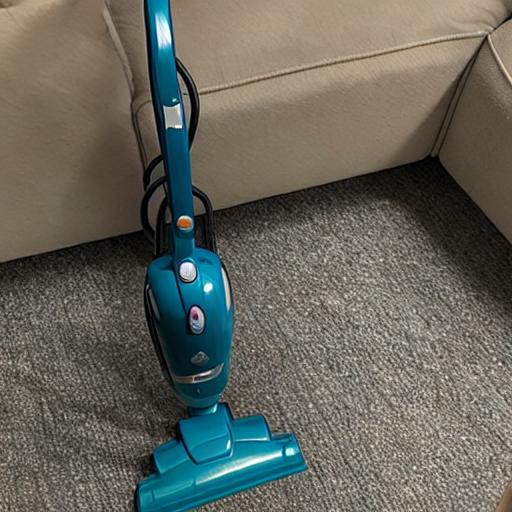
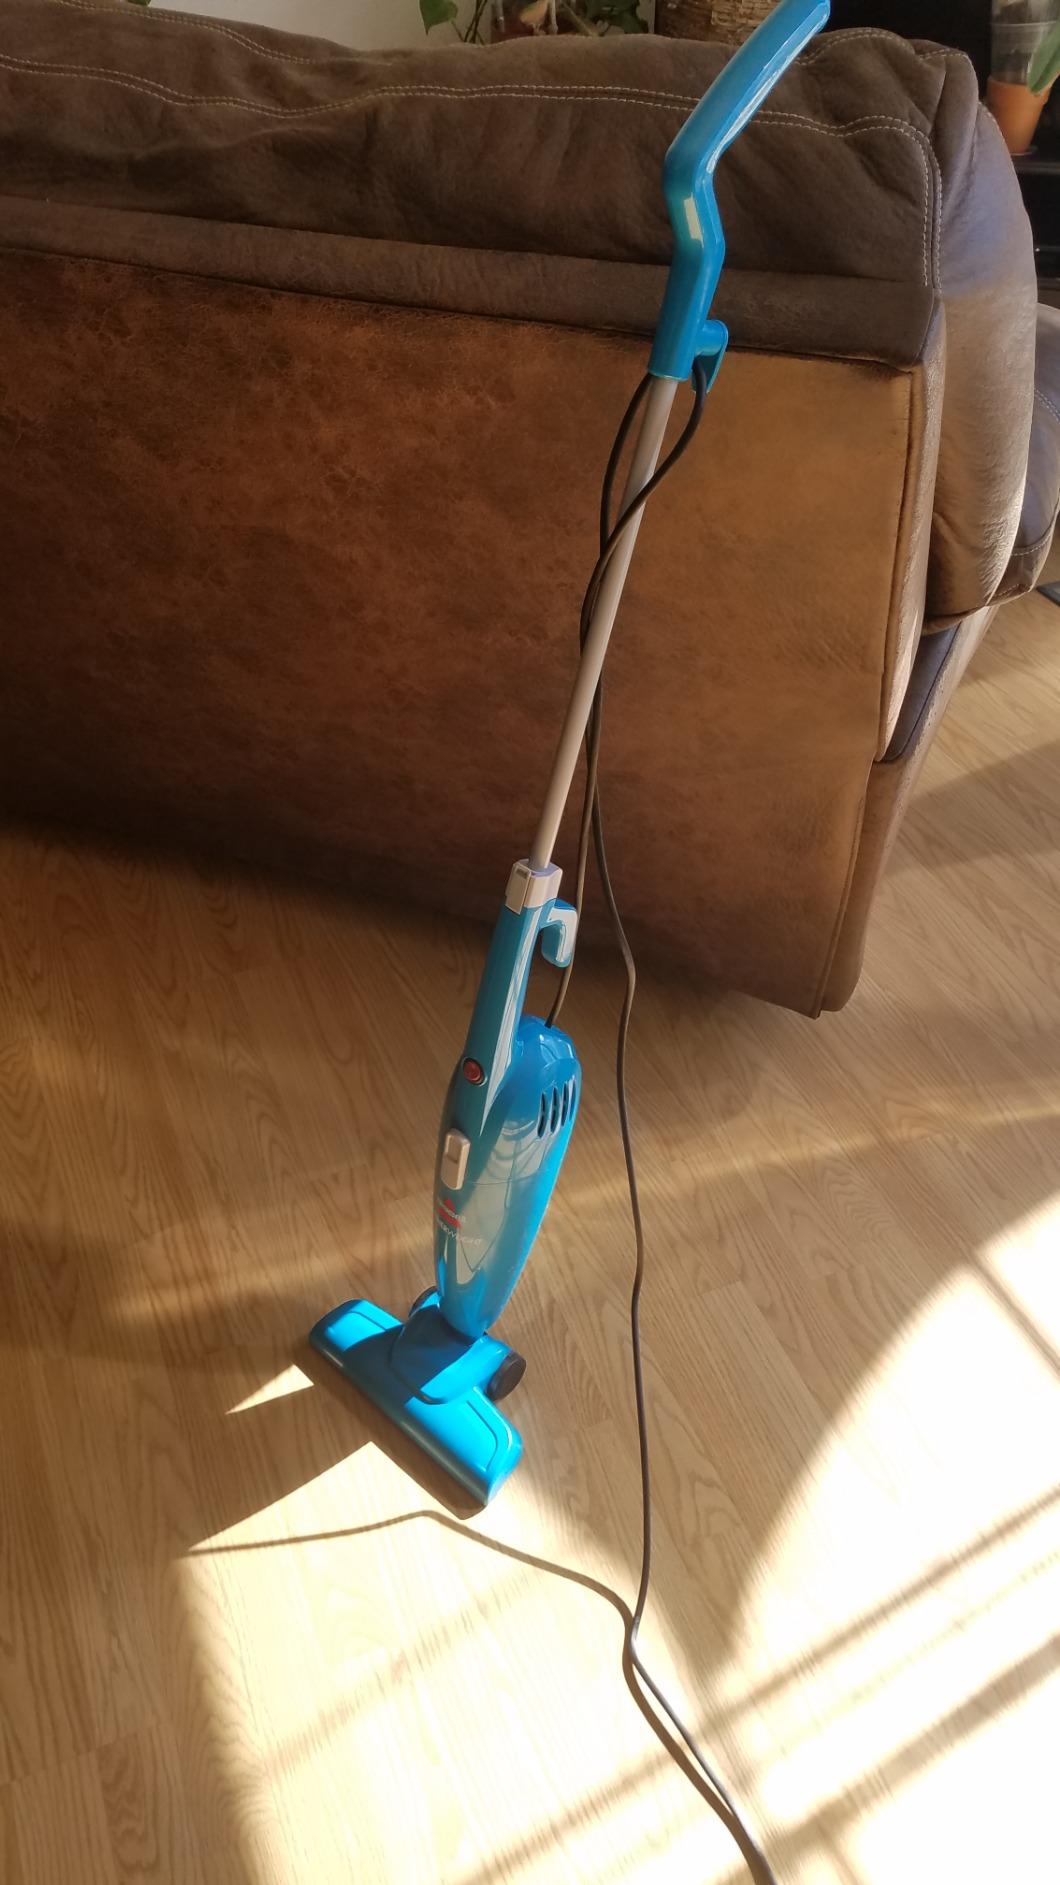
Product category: items_vacuum
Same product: no